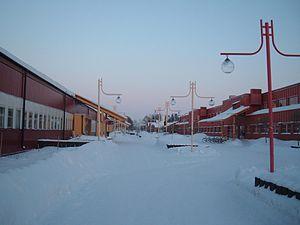
L'université de technologie de Luleå, avec ses 12 500 étudiants, est l'université la plus septentrionale de Suède. Elle possède des infrastructures dans plusieurs villes du comté de Norrbotten, dont notamment Luleå, Boden, Piteå et Kiruna.